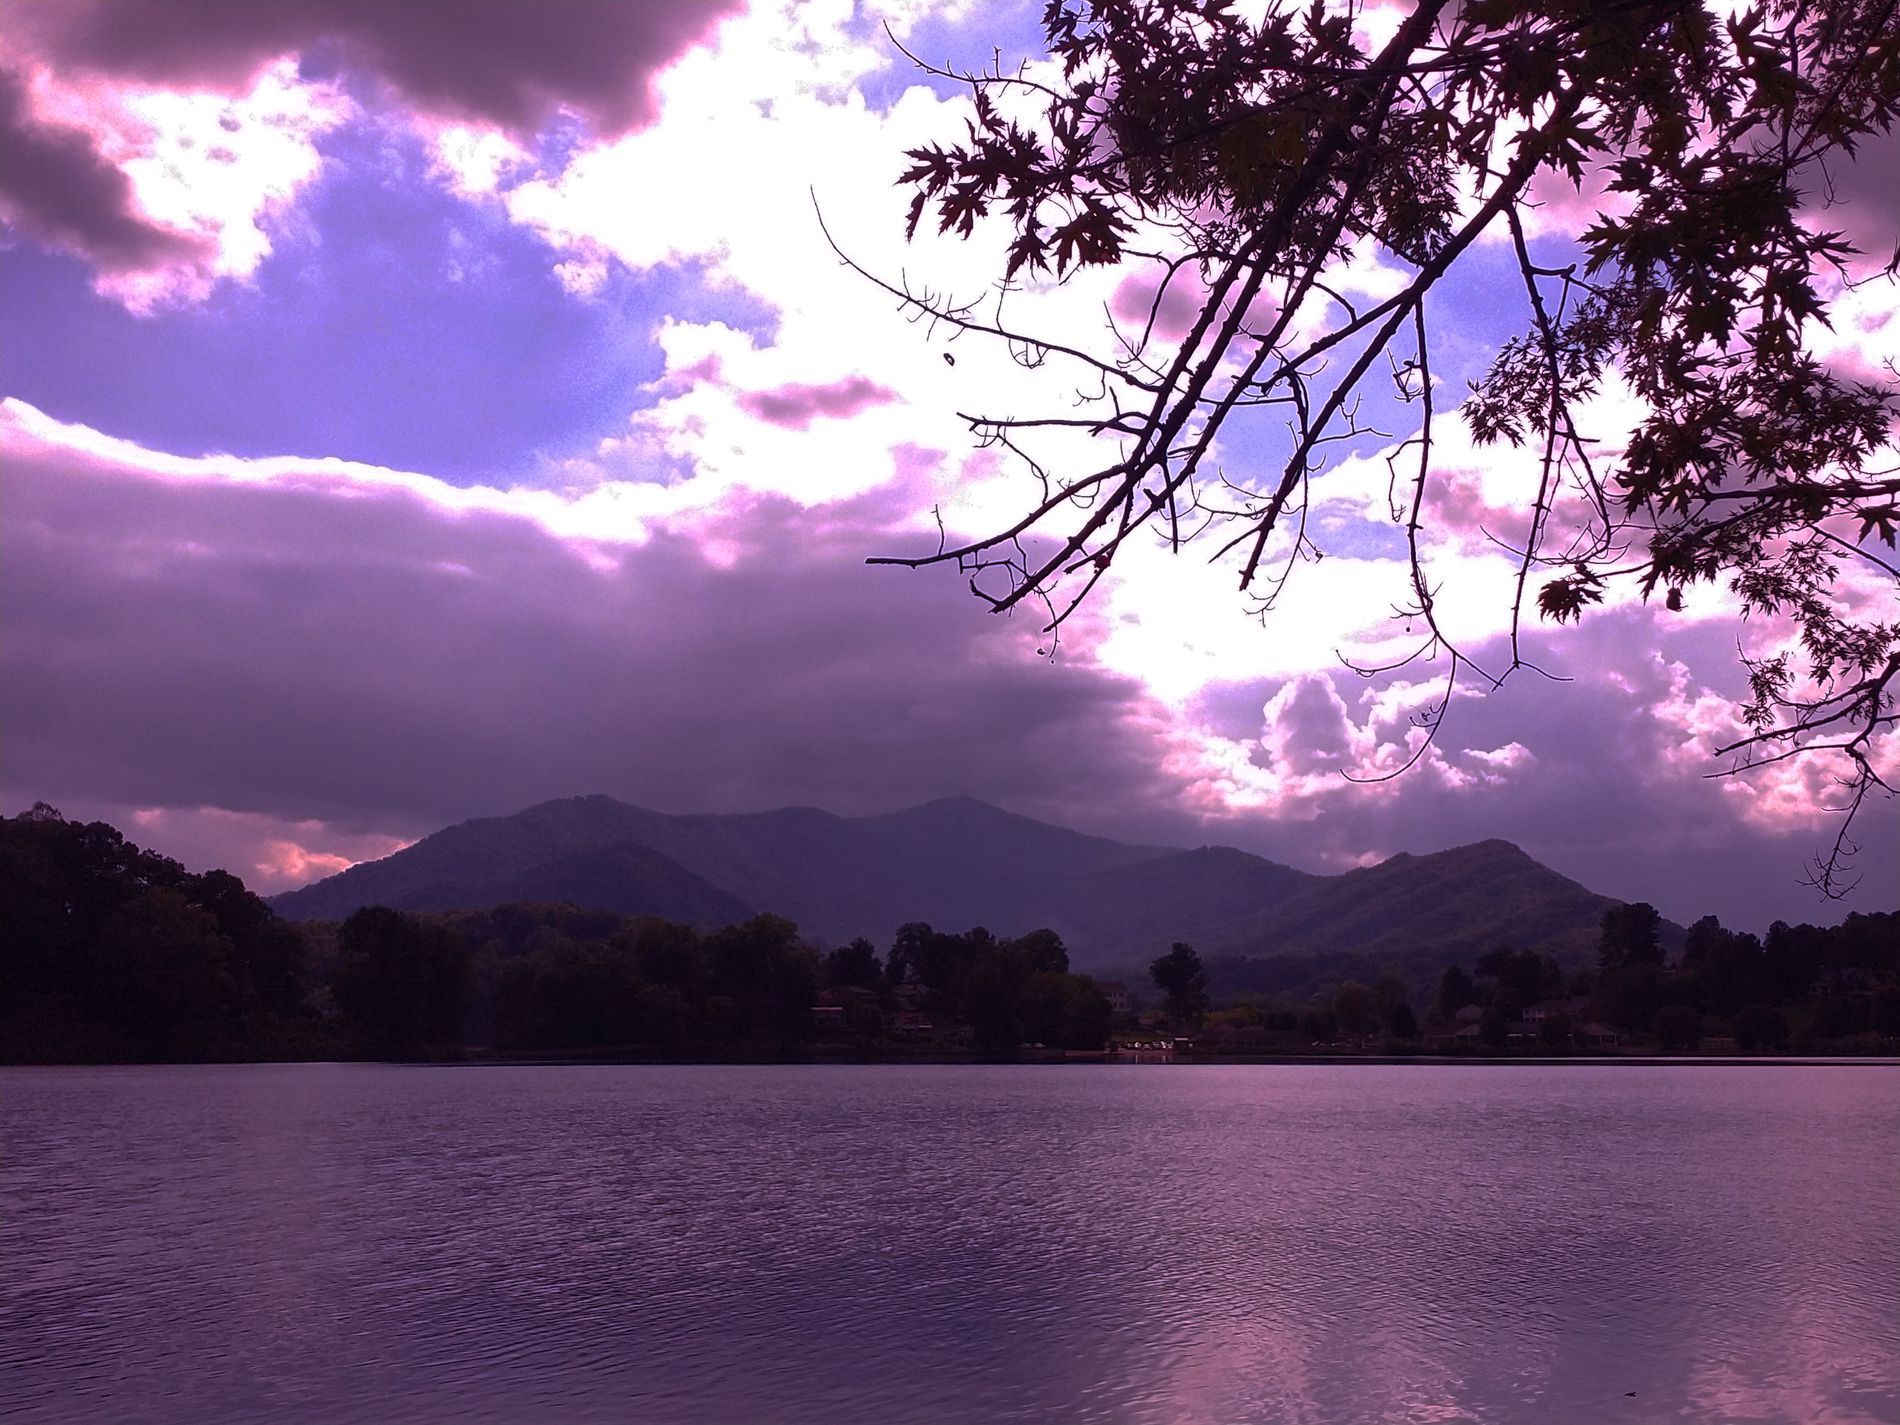
sea landscape with mountain silhouettes
The image is a sea landscape with mountain silhouettes in the background under a purple tinted sky.
 Tree branches frame the upper right corner of the image.
The sky features dramatic cloud formations that appear illuminated.
The mountain range appears in layers, with darker foreground hills leading to more distant peaks.
A treeline is visible along the sea's far shore, creating a middle ground between the water and mountains..
A serene sea landscape featuring cloud formations above mountain silhouettes.
Tree branches naturally frame the ethereal purple-tinted scene.
Angle  Eye level horizontal shot.
Colors  Dominant purple.
Style  Nature landscape photography.
Lighting Natural evening light.
Mood Mystical atmosphere
Labels: Cloud, Nature, Outdoors, Sky, Lake, Water, Landscape, Scenery, Cumulus, Weather, Plant, Vegetation, Purple, Tree, Land, Rainforest, Sea, Pond, Sunset, Woodland, Sunlight, Waterfront, mountains, trees
Camera: motorola moto g power
Aperture: F1.7
Exposure: 1/111123 sec
ISO: 400
Focal length: 4.0 mm